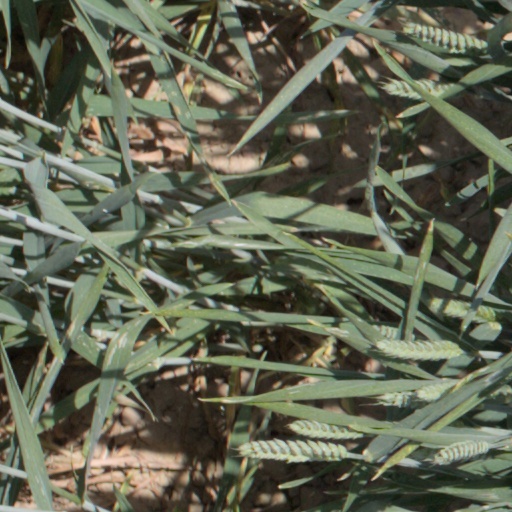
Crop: wheat